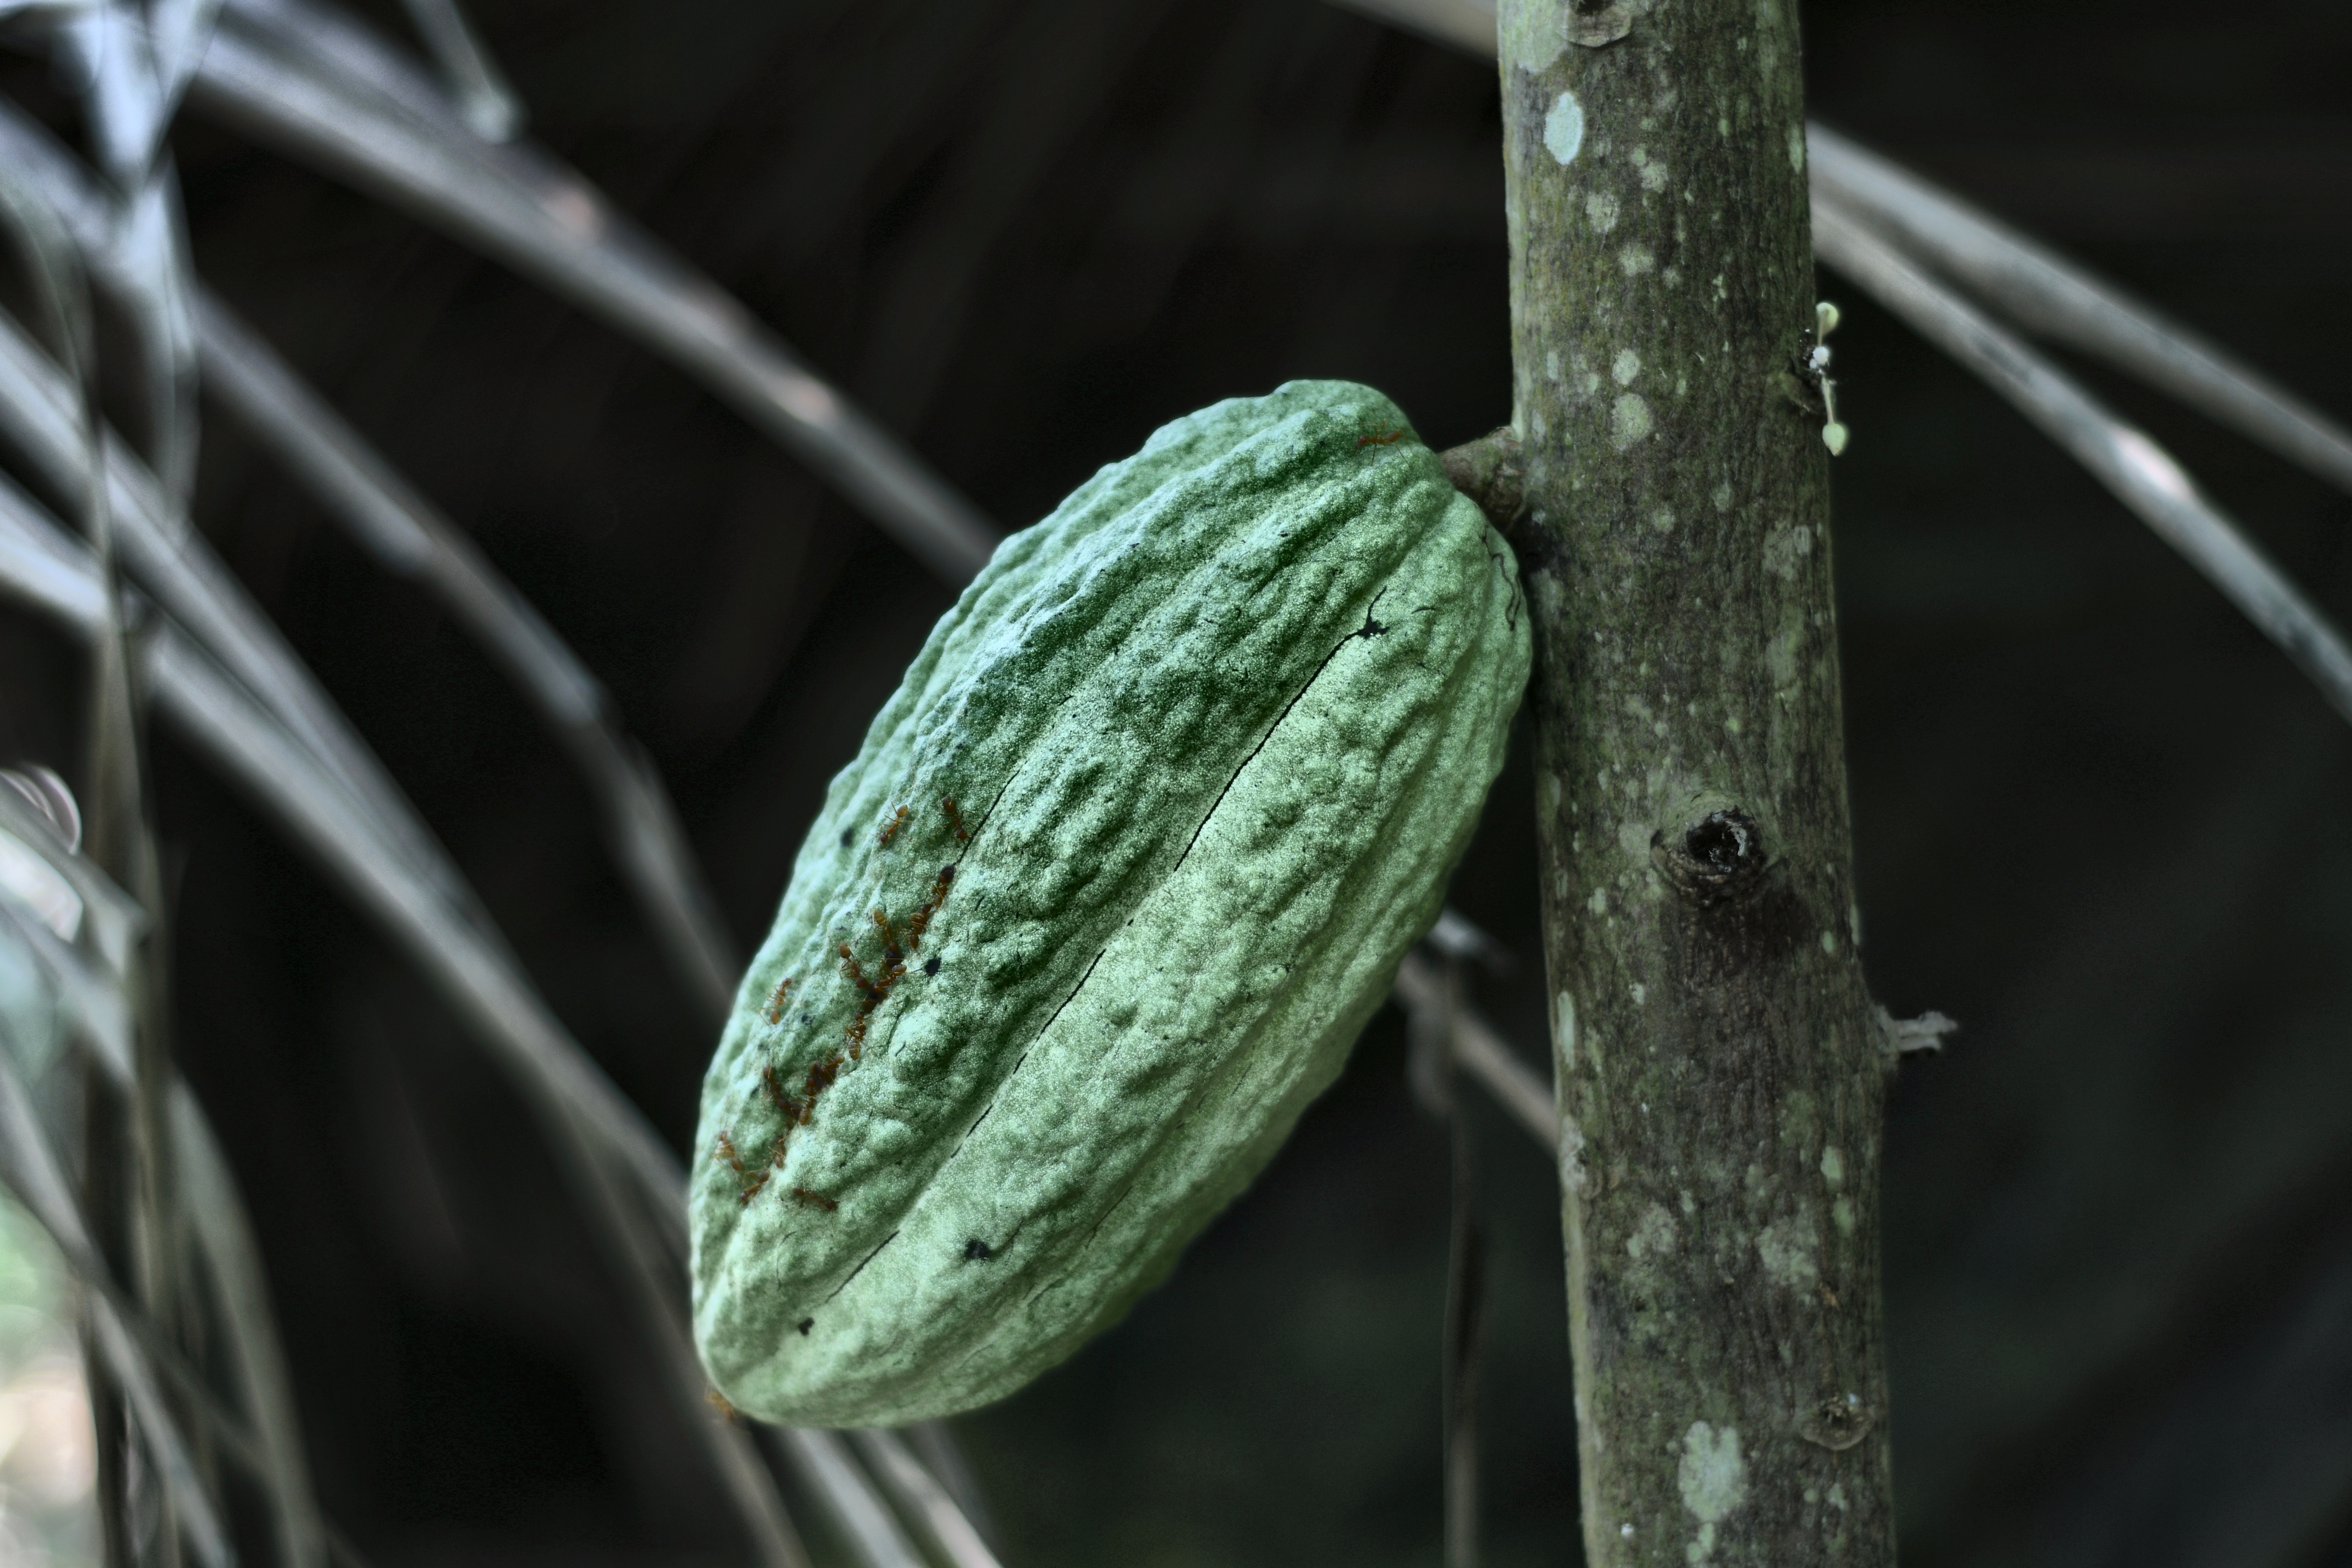
Maturity: unmature
Variety: Guiana